Białystok

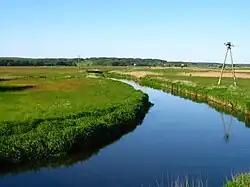
Biała River near Białystok

In the course of the German invasion of the Soviet Union in 1941, Białystok was occupied by the German Army on 27 June 1941, during the Battle of Białystok–Minsk, and the city became the capital of Bezirk Białystok, a separate region in German occupied Poland, until 1944. Between July and June the 1941 Białystok massacres took place. The Great Synagogue was burnt down by Germans on 27 June 1941, with an estimated number of 2,000 Jews inside. From the very beginning, the Nazis pursued a ruthless policy of pillage and removal of the non-German population. The Germans operated a Nazi prison in the city, and a forced labour camp for Jewish men. Since 1943, the "Sicherheitspolizei" carried out deportations of Poles including teenage boys from the local prison to the Stutthof concentration camp. The 56,000 Jewish residents of the town were confined in a ghetto. On 15 August 1943, the Białystok Ghetto Uprising began, and several hundred Polish Jews and members of the Anti-Fascist Military Organisation started an armed struggle against the German troops who were carrying out the planned liquidation of the ghetto with deportations to the Treblinka extermination camp. Ultimately the ghetto was liquidated, and the vast majority of its remaining 40,000 occupants including men, woman and children, were murdered by the Nazis and their collaborators, primarily at the Treblinka death camp.